Julian Perkins

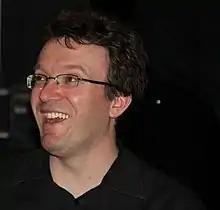
Julian Perkins in rehearsal, 2012

Julian Perkins is a British conductor and keyboard player (harpsichord, fortepiano and clavichord). Shortlisted for the Gramophone Award in 2021, he is Artistic Director of the Portland Baroque Orchestra in the US. He lives in London, England and is also Founder Director of the early music ensemble Sounds Baroque and Artistic Director of Cambridge Handel Opera Company.